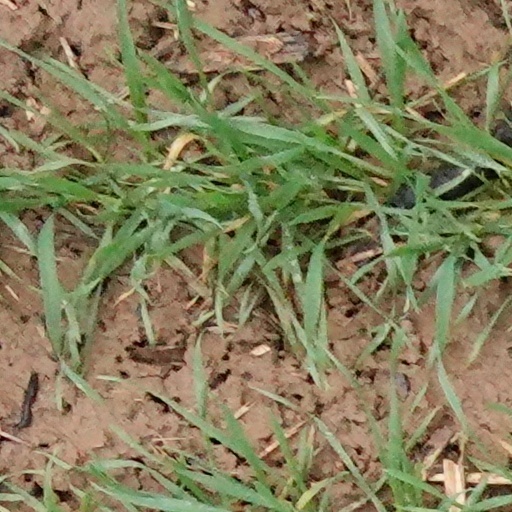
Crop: wheat